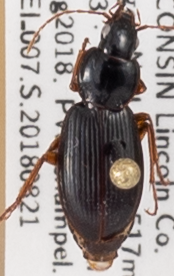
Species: Synuchus impunctatus
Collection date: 2018-08-21
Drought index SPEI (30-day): -0.864
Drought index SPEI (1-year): -0.46
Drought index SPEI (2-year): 1.186